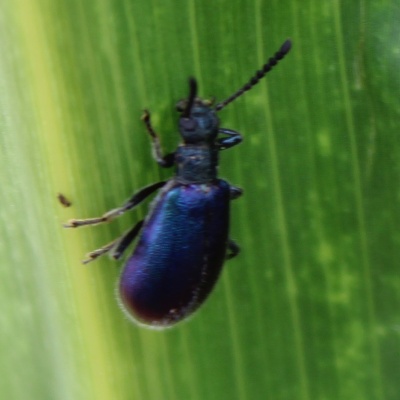
Crop: Maize
Condition: leaf beetle